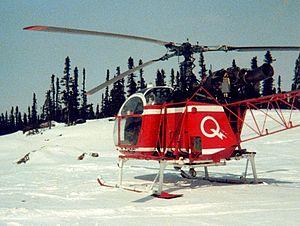
À Fermont au Québec, Canada. (hiver 1978) Hélicoptère de Hydro-Québec.
Hydro-Québec est une société d'État québécoise responsable de la production, du transport et de la distribution de l'électricité au Québec. Fondée en 1944, son unique actionnaire est le gouvernement du Québec. La société a son siège social qui est située à Montréal.